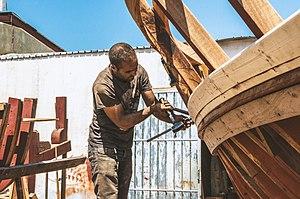
Le construction de bateau de pèche en boie est un vieux mètier au port de pèche BOUDIS a la ville de jijel en algerie This is an image of ""African people at work"" from Algeria"
Jijel, désignée sous le nom de Djidjelli du temps de la présence française, est une ville et commune d'Algérie de la wilaya de Jijel située en Petite Kabylie, dont elle est le chef-lieu. Jijel est l'une des principales villes du pays des Kotama.